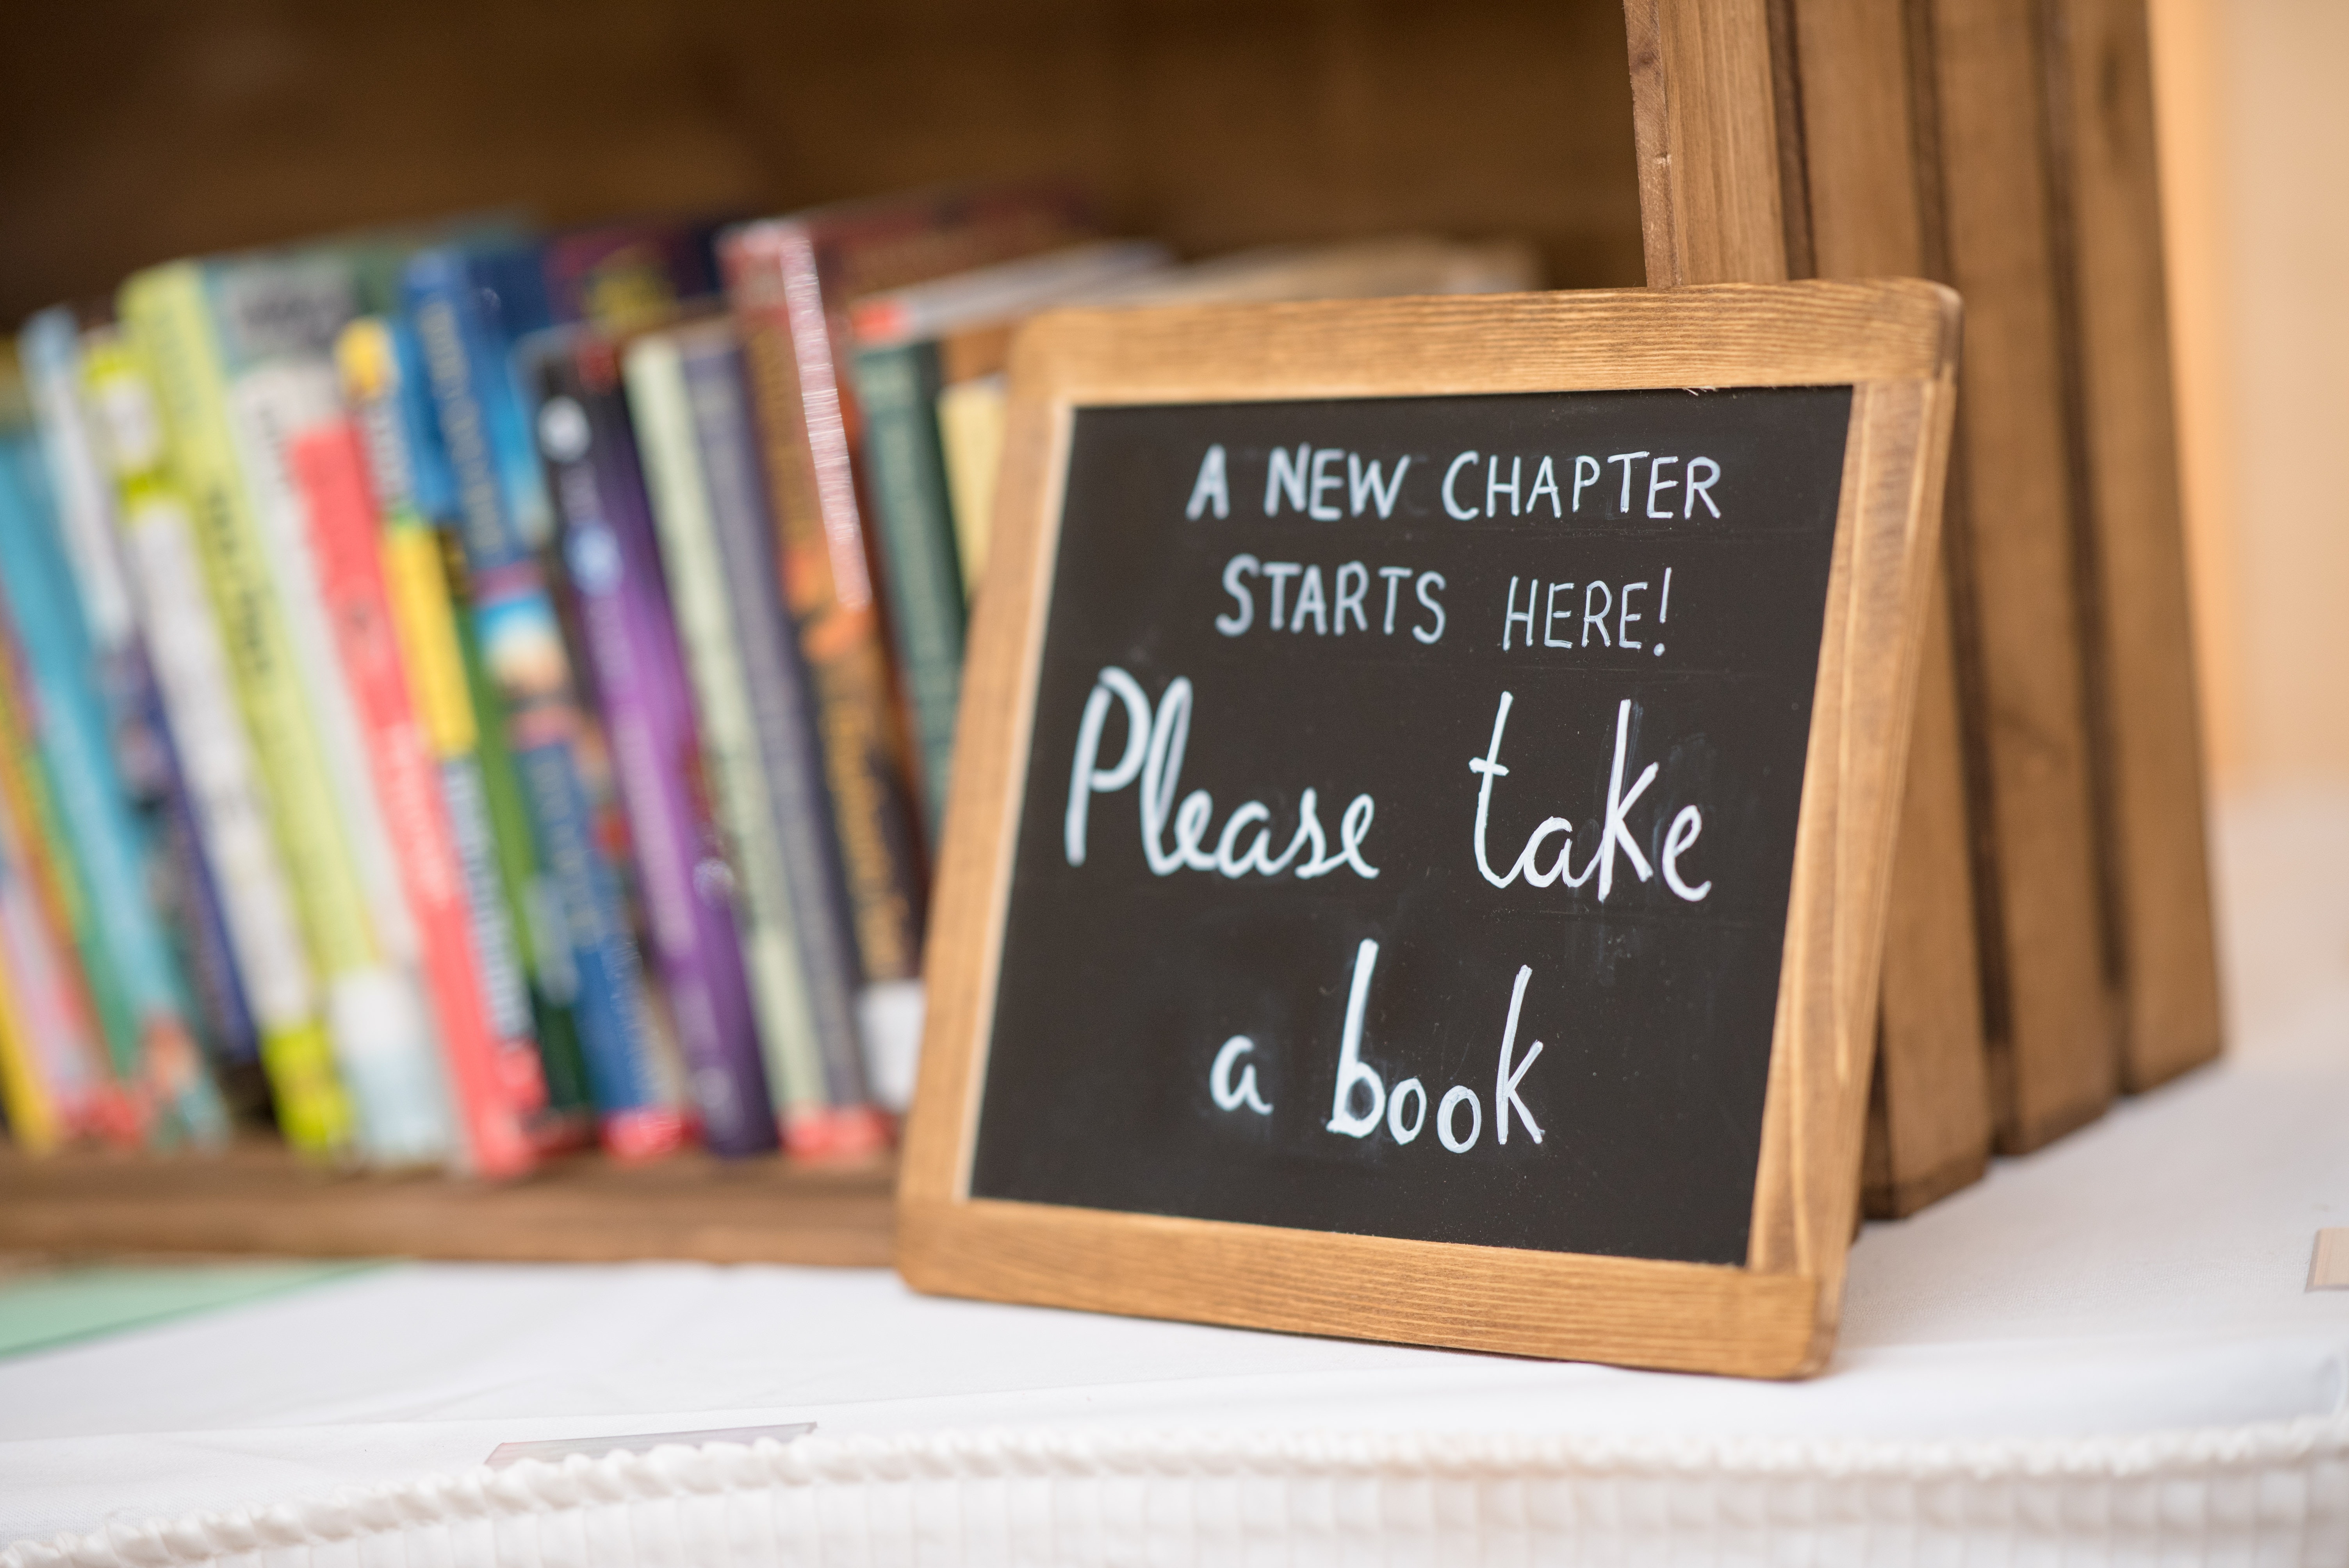
blackboard, chalk, text, wood, shelf, font, room, slate, bookcase, book, furniture, shelving, wood stain